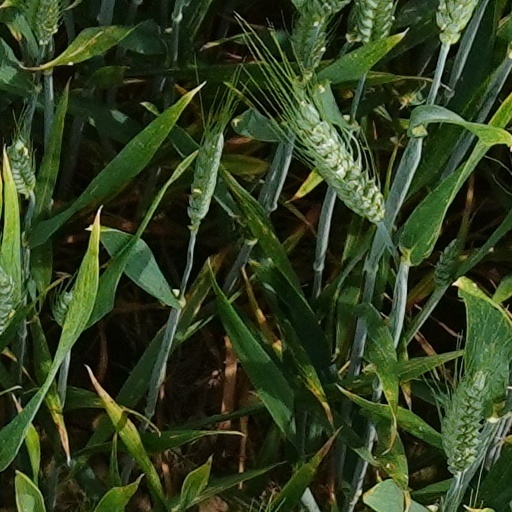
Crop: wheat